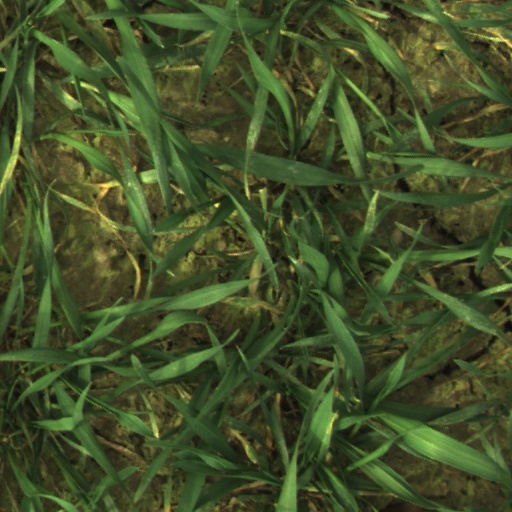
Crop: wheat